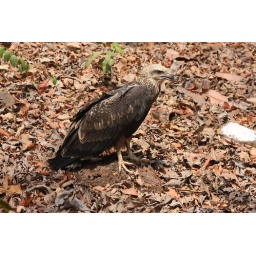
This bird is safe in Bondla forest reserved for animals in Goa India